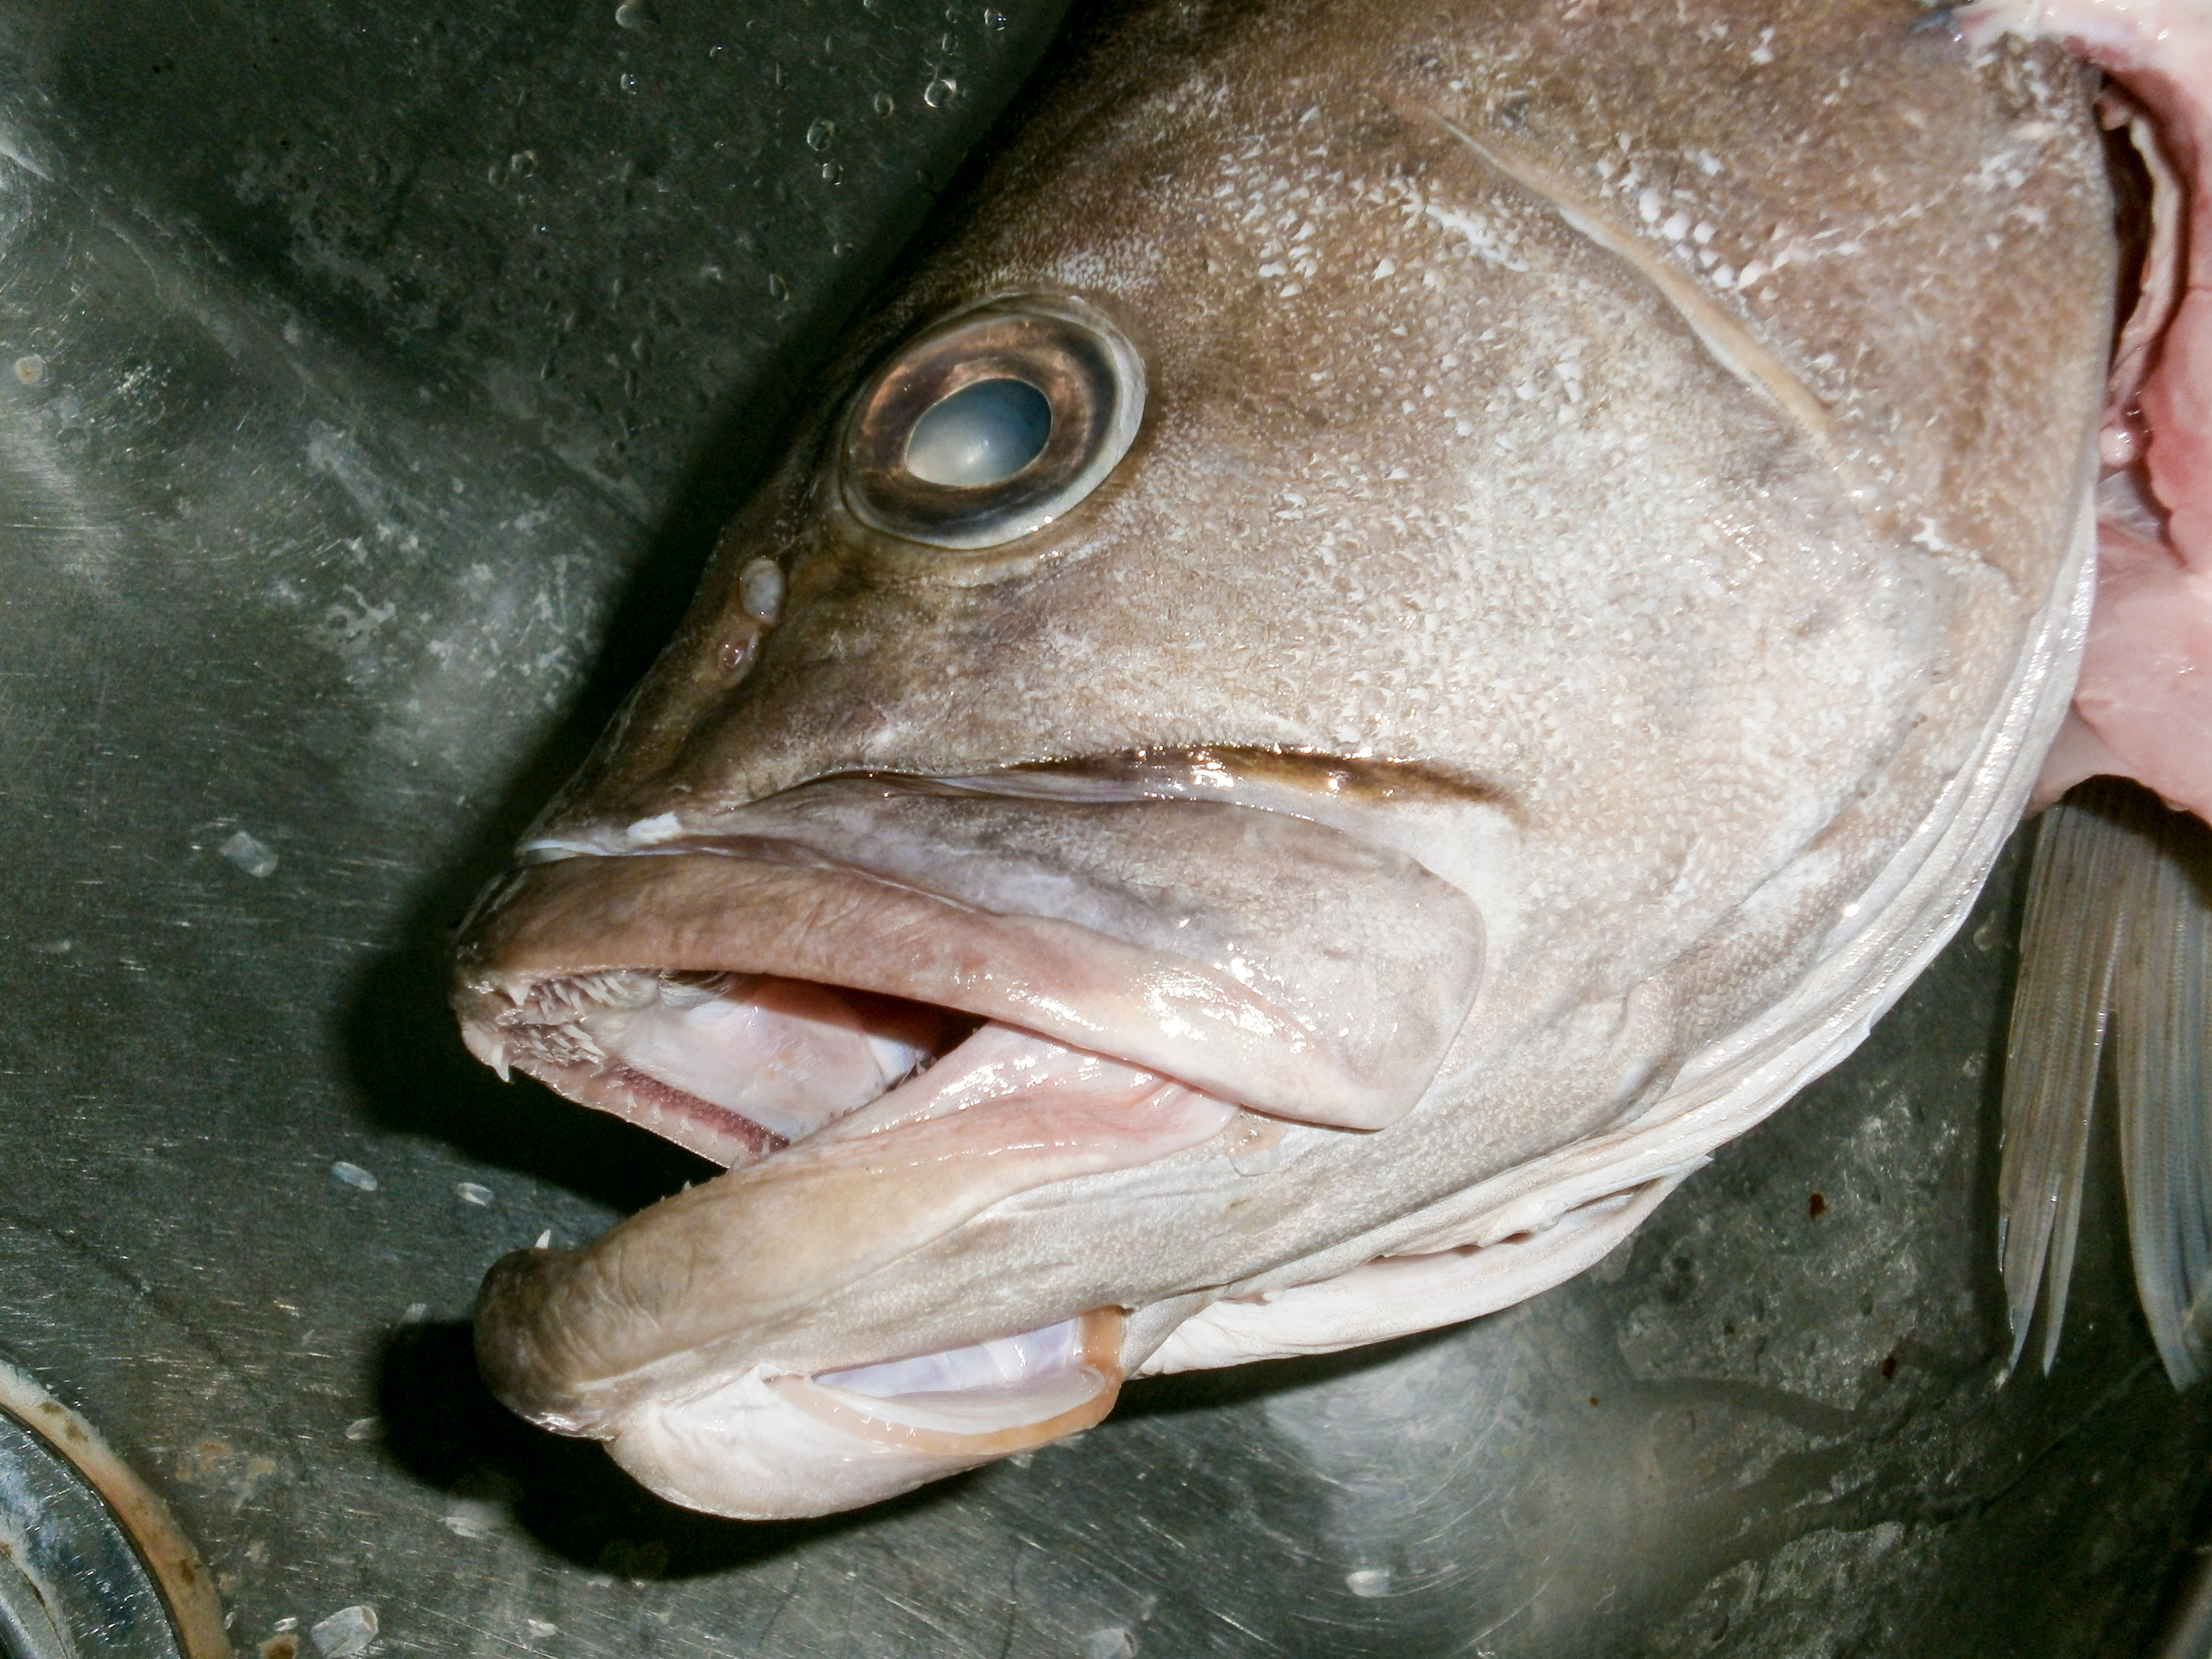
fish, cooking, fresh, mouth, bass, fish products, cutthroat trout, seafood, bony fish, ray finned fish, oily fish